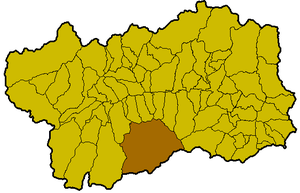
Cogne est une commune italienne de la Vallée d'Aoste.